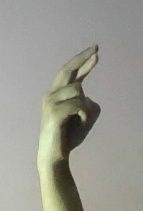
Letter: zay